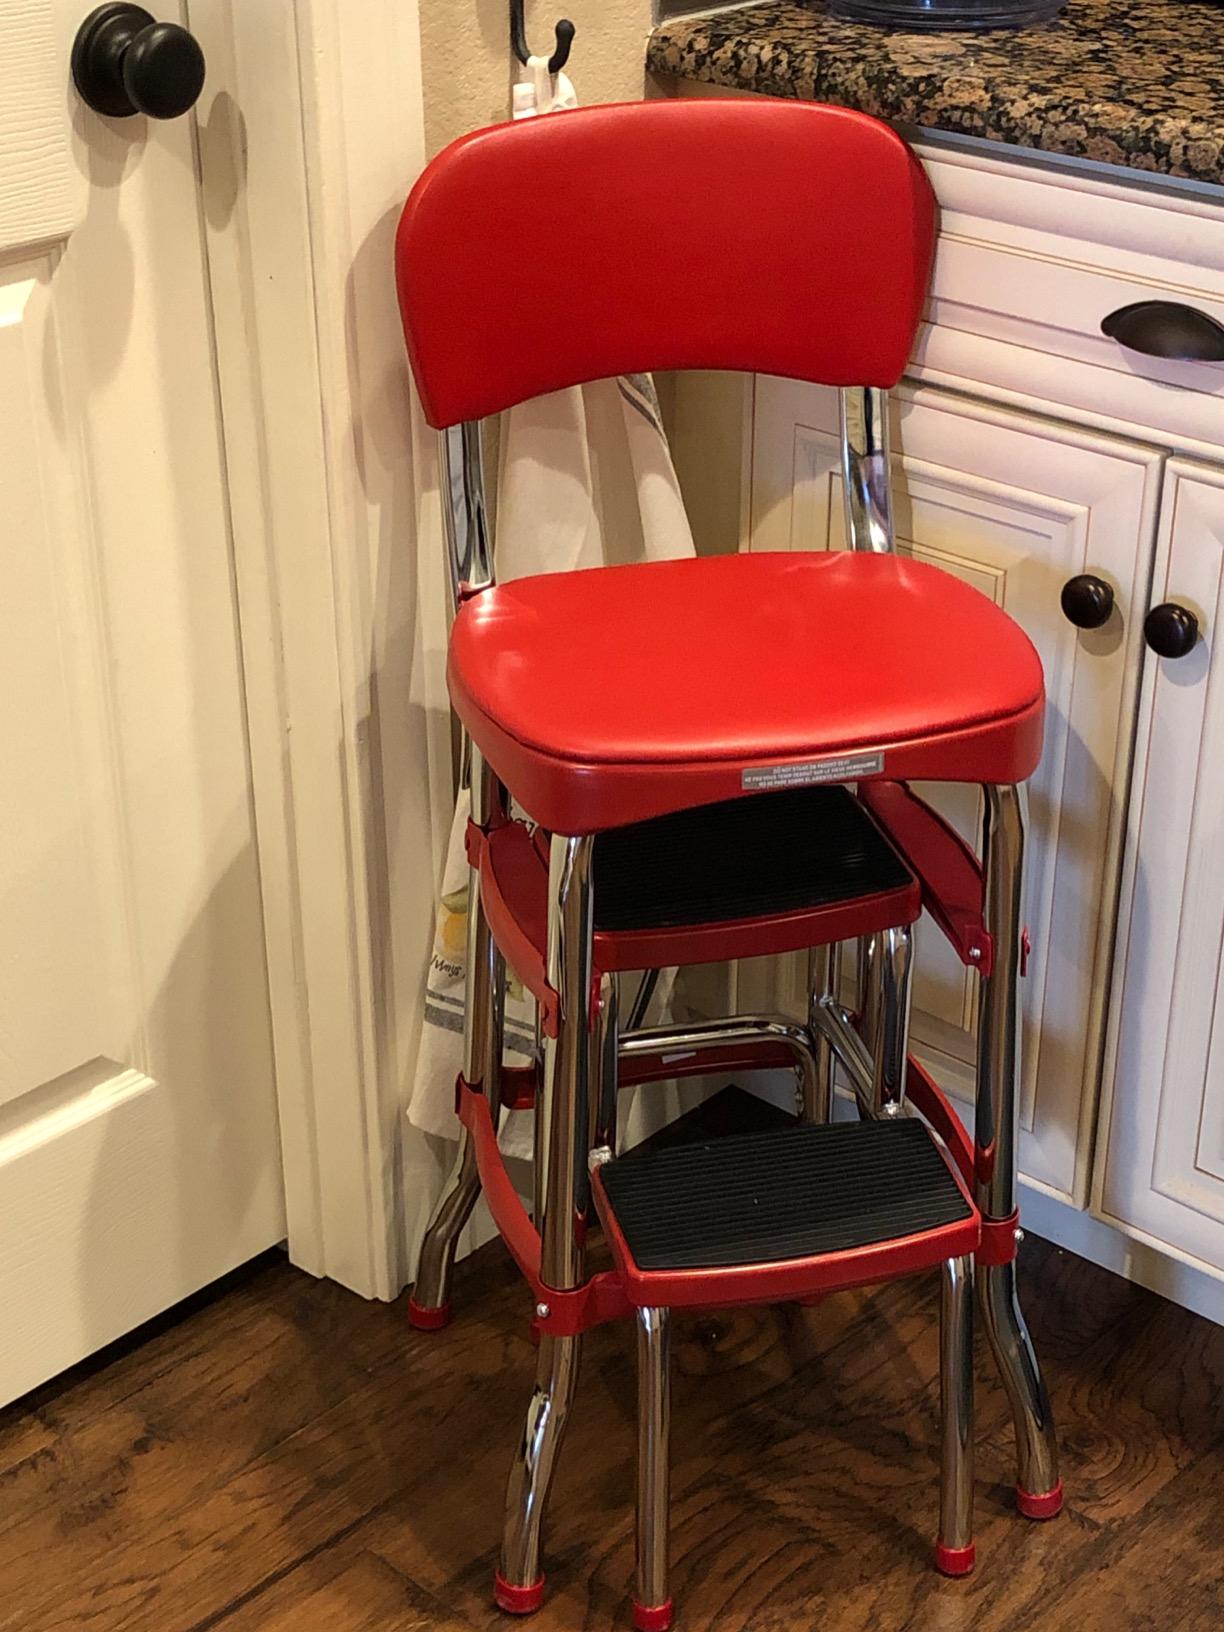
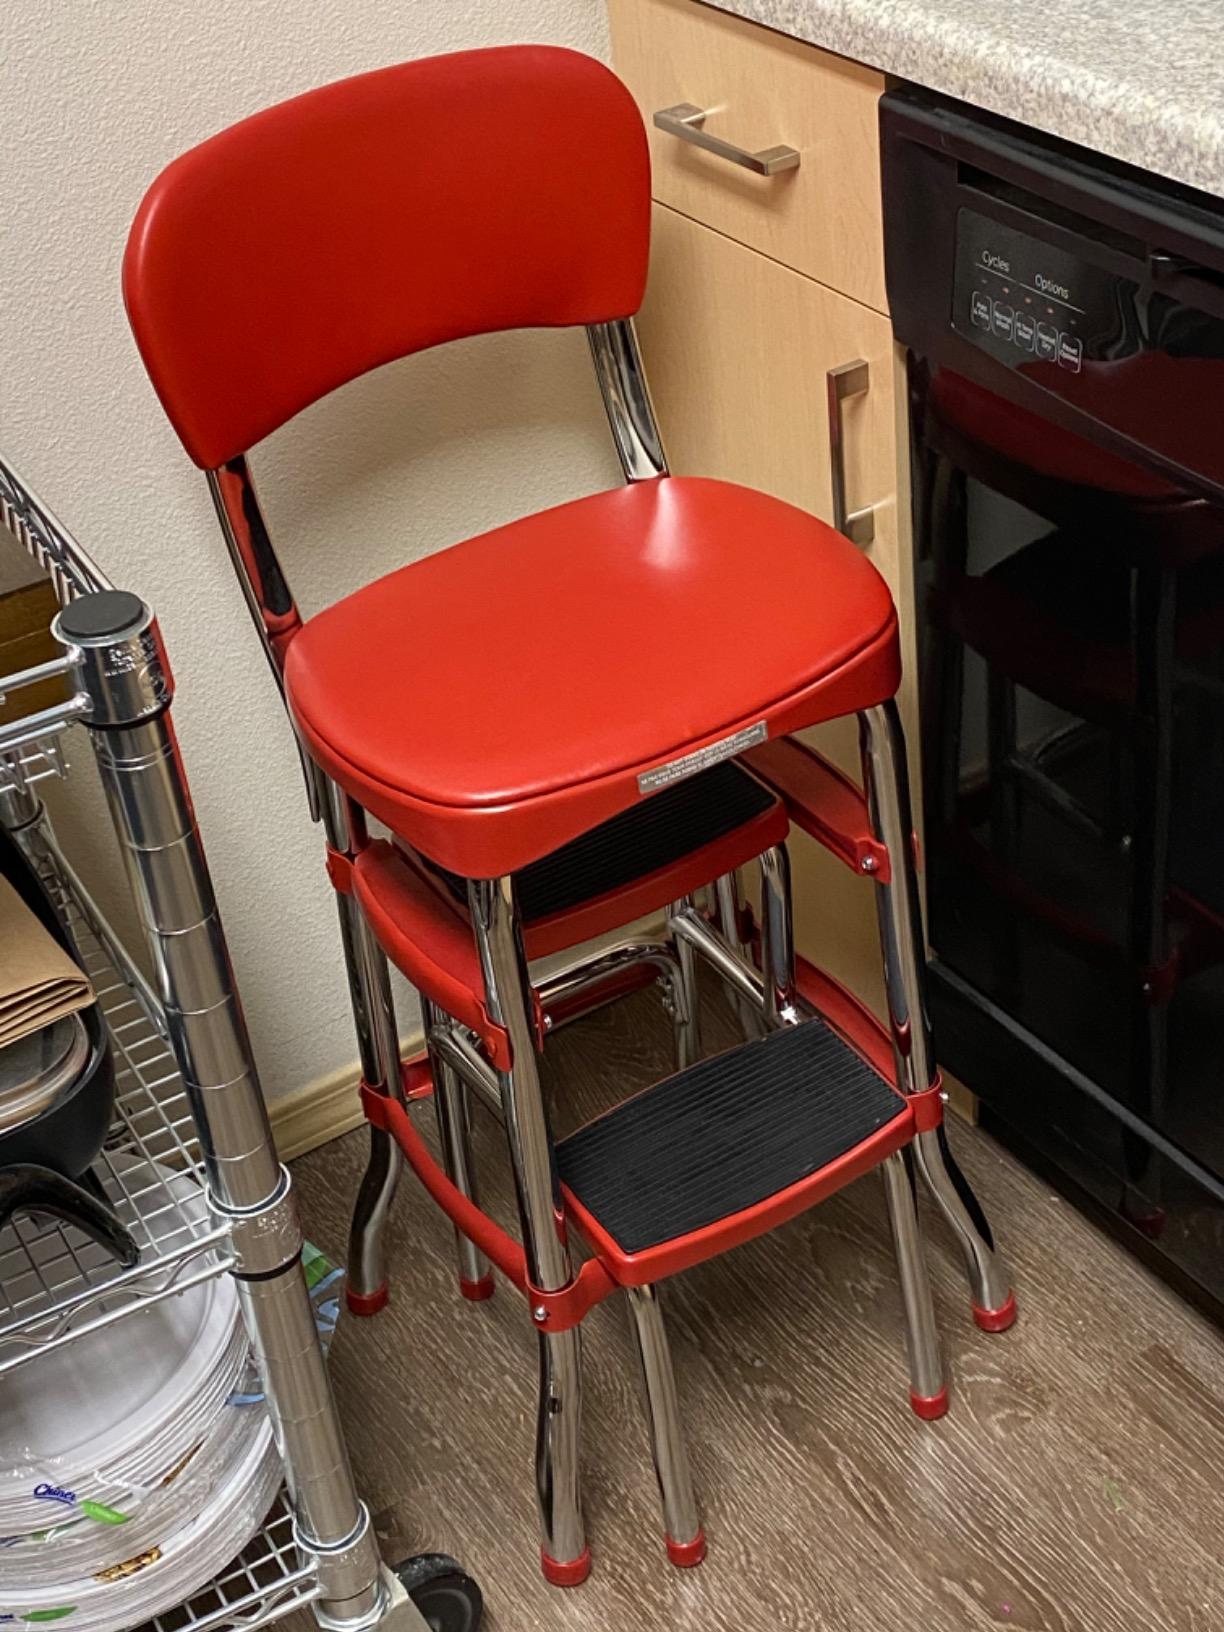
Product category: items_chair
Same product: yes